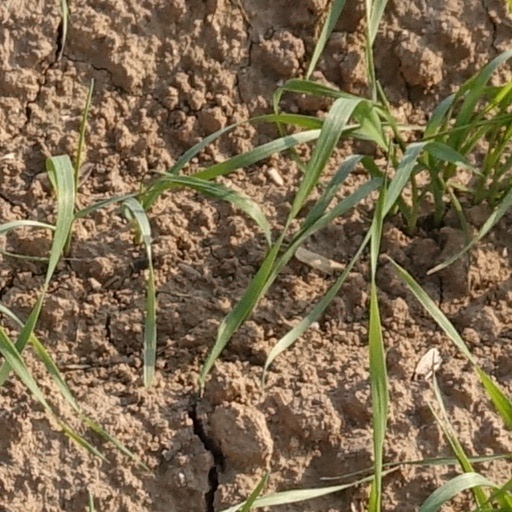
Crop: wheat